Werner Schröer

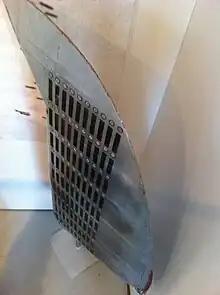
Schröer's Bf 109 rudder with 90 victory markings. This rudder is on display at the Militärhistorisches Museum Flugplatz Berlin-Gatow.

Schröer was kept in British custody until 7 February 1946. Initially he worked as a Taxicab driver in Frankfurt to help finance his family. In parallel, he attended university attaining a Master of Business Administration. Together with his family, he then lived and worked in Rome, Italy for eleven years. In 1968, the spelling of his last name changed from Schroer to Schröer, with the Umlaut "ö". Prior to his retirement, he held the position of head of the central protocol department with Messerschmitt-Bölkow-Blohm in Ottobrunn. Schröer died on 10 February 1985 in Ottobrunn, aged 66. He was buried with military honors at the "Parkfriedhof" (park cemetery) in Ottobrunn on 15 February 1985.